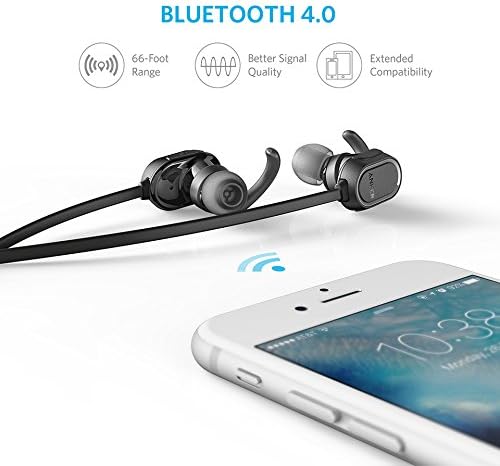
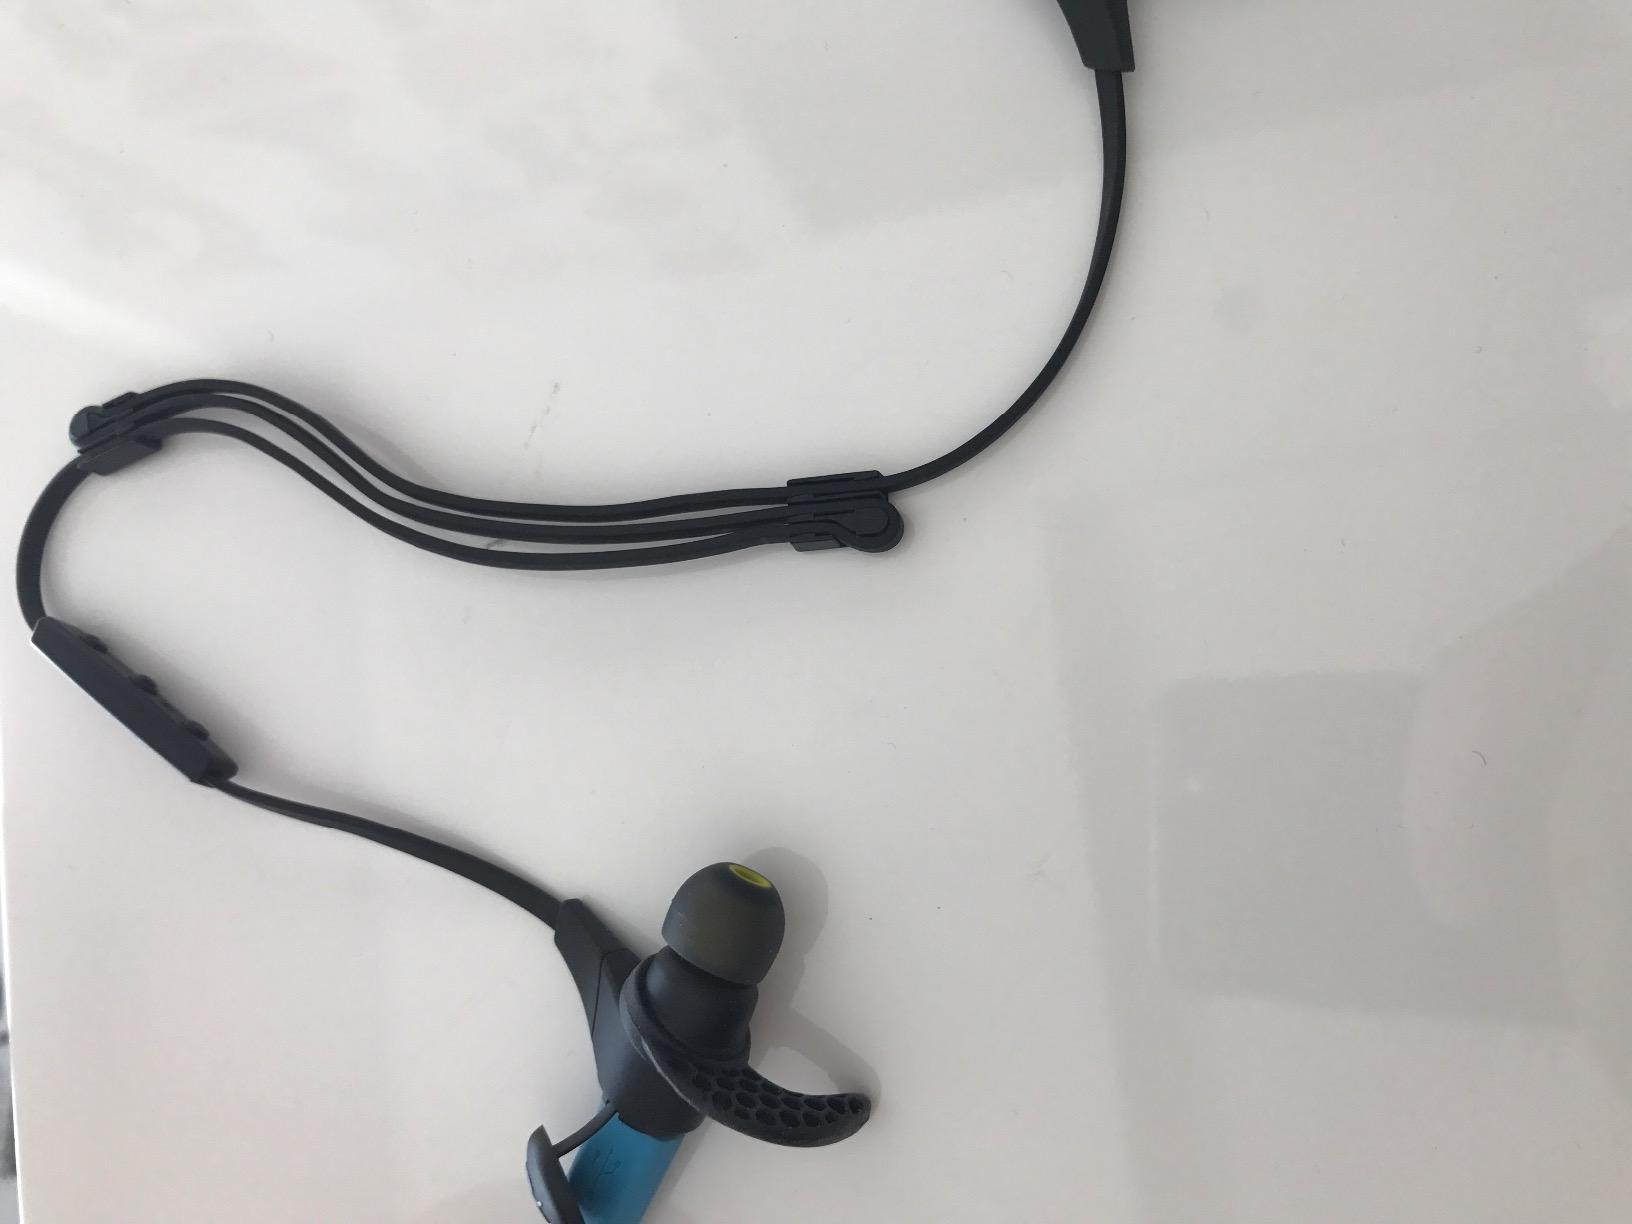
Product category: headphones
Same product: no